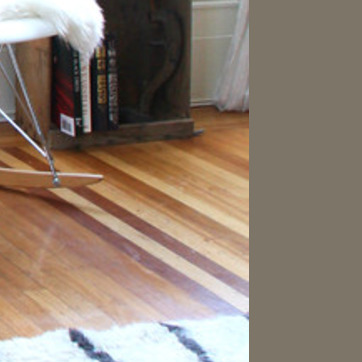
Material: wood